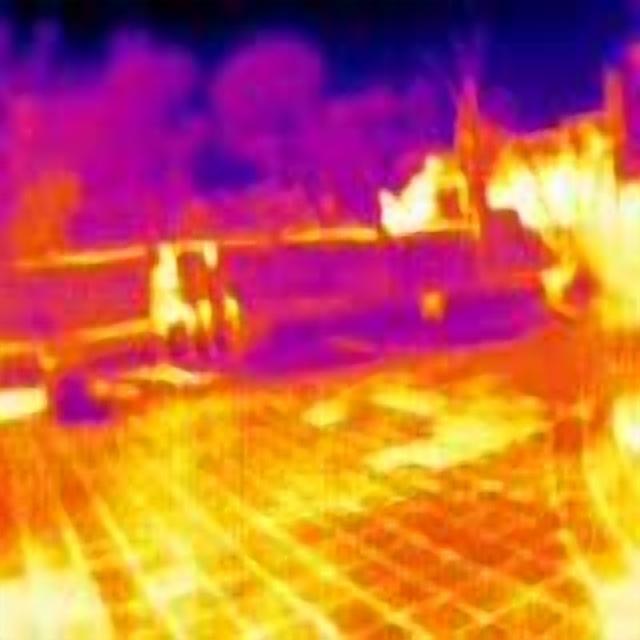
Detected objects:
label: person
label: person